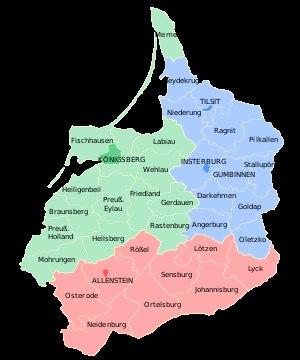
L' arrondissement de Bartenstein est un ancien arrondissement de Prusse-Orientale, appartenant au district de Königsberg, qui exista entre 1818 et 1945.
Le district de Königsberg était une entité administrative territoriale de la province de Prusse-Orientale en Allemagne qui exista de 1808 à 1945. La capitale de cette région était la ville de Königsberg, rebaptisée en 1946 Kaliningrad, aujourd'hui en Russie. Son territoire est partagé pour moitié aujourd'hui entre la Russie et la Pologne.
L'arrondissement de Johannisburg, est une entité territoriale administrative au sud de l'ancienne Prusse-Orientale en Allemagne, disparue en 1945. Cet arrondissement exista de 1818 à 1945. Johannisburg signifie en allemand, le château fort de saint Jean.